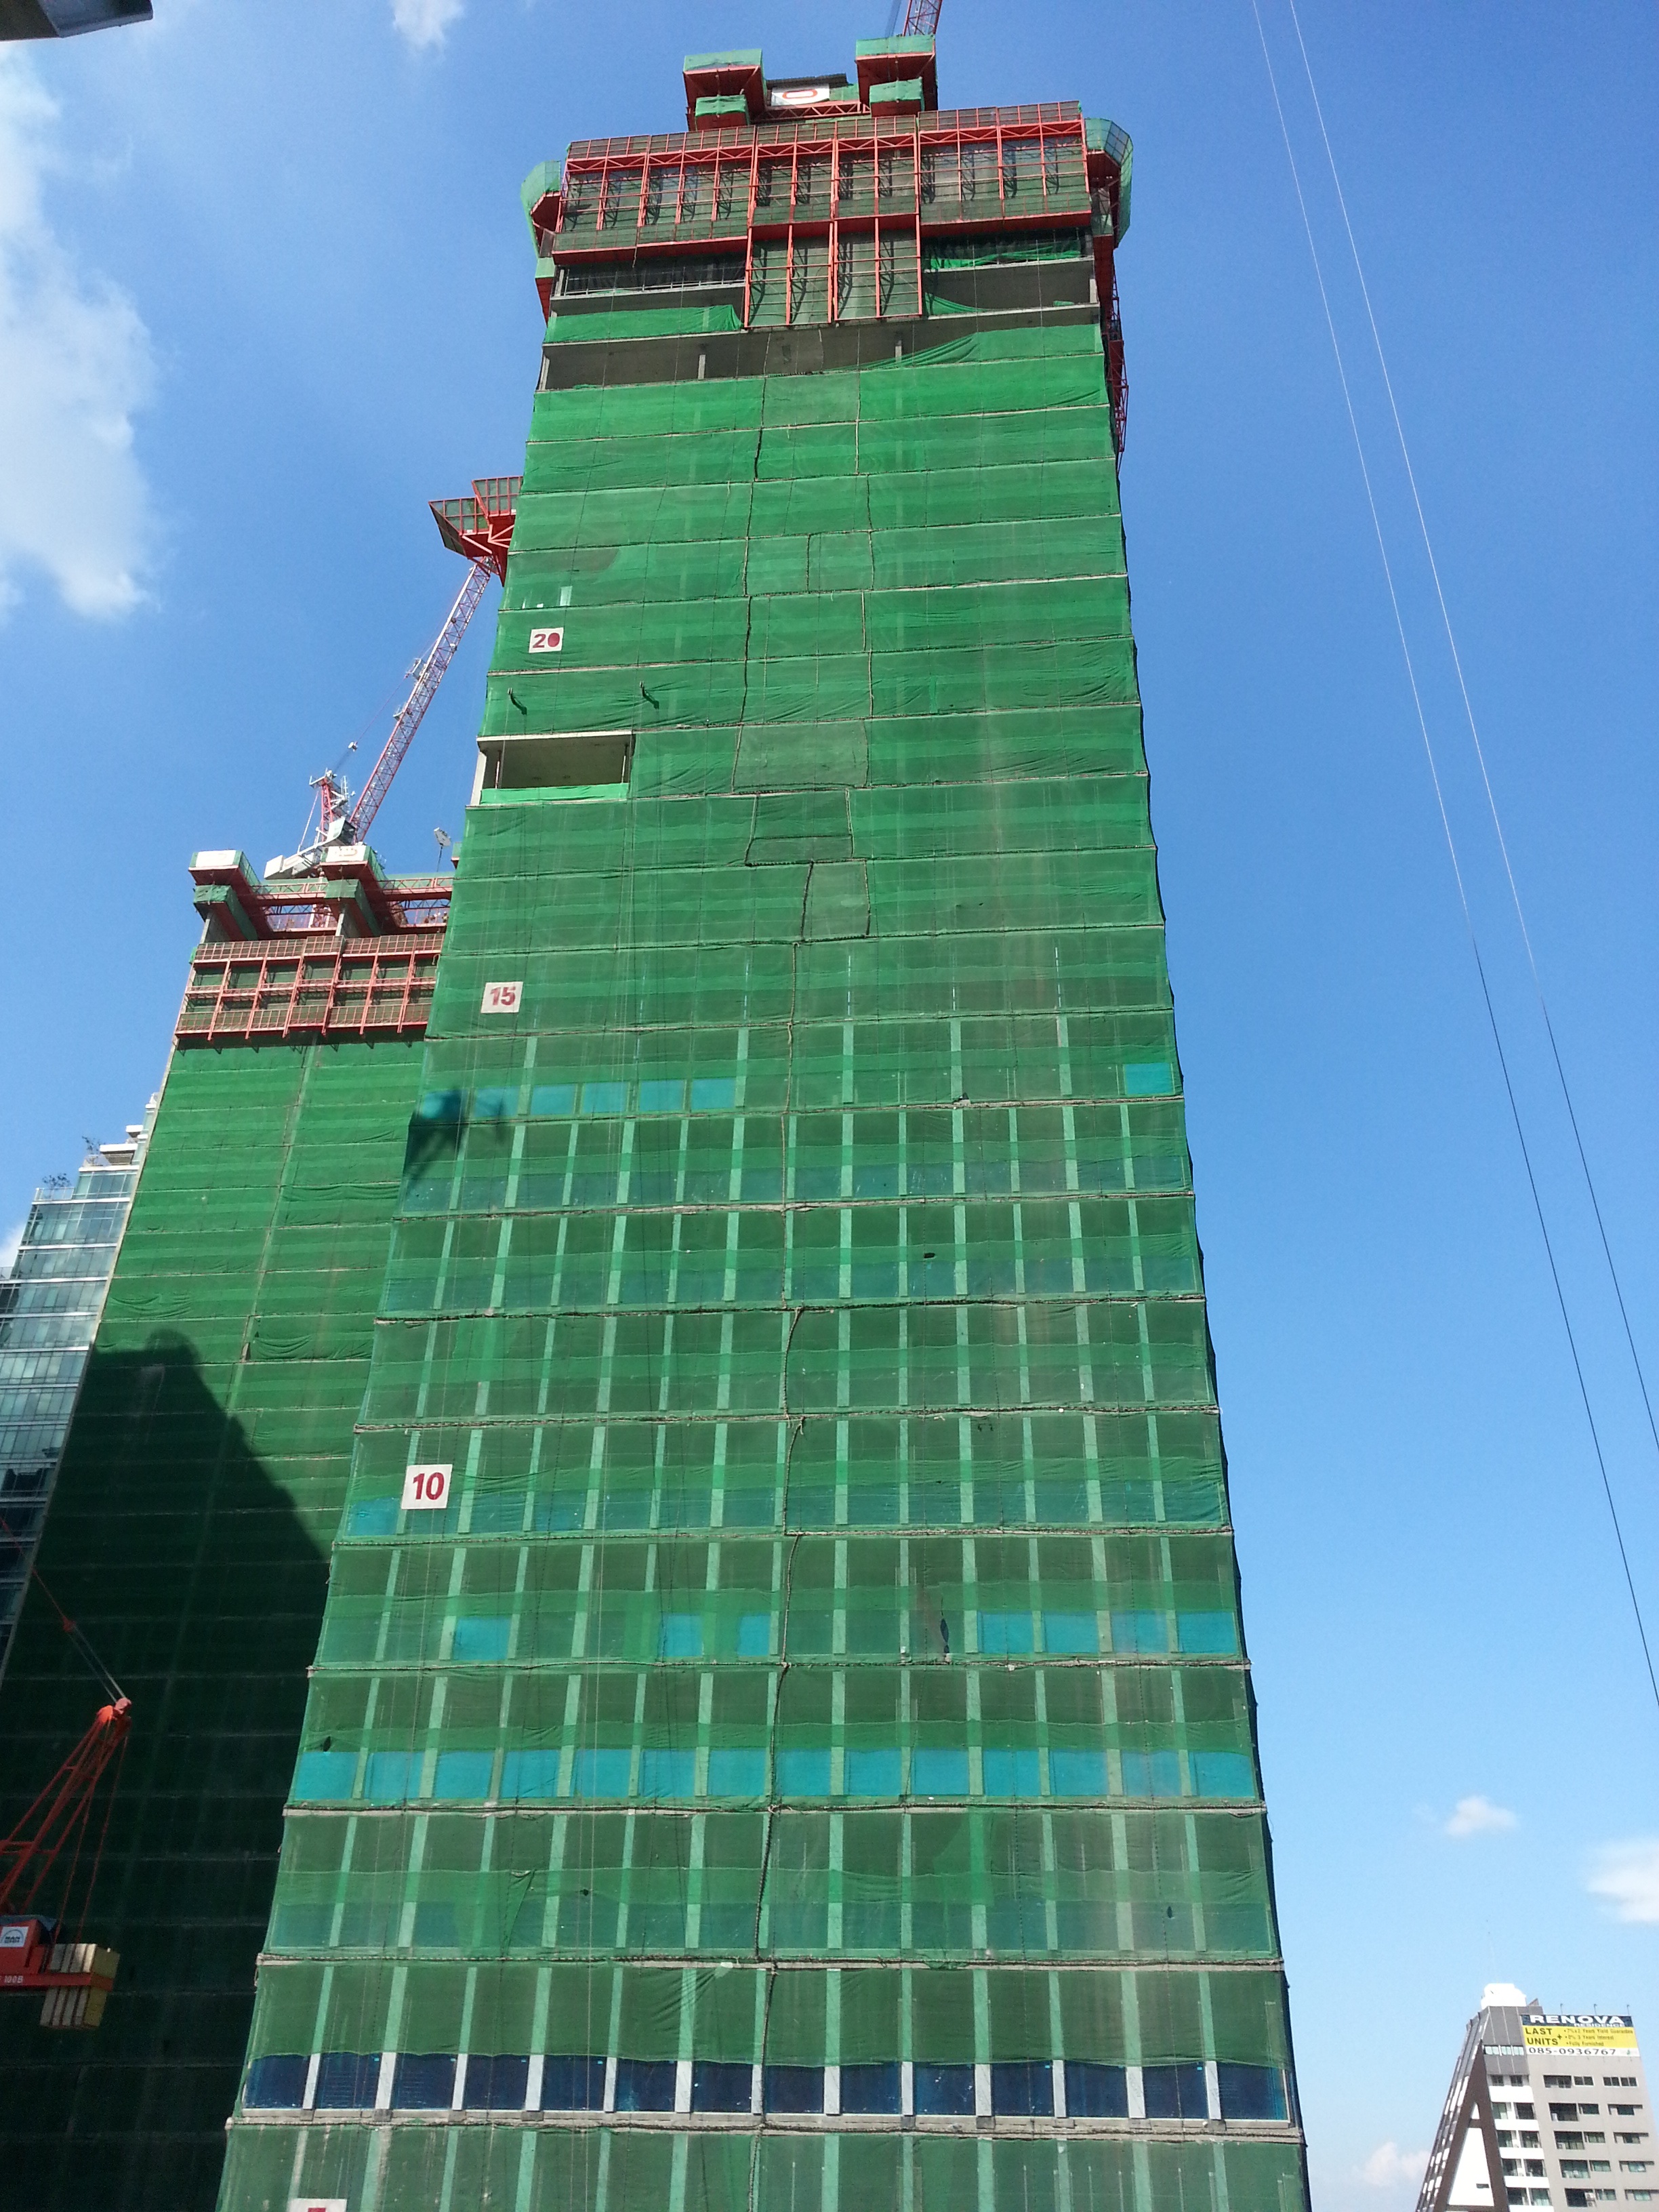
building, skyscraper, construction, tower, landmark, tower block, bangkok, site view